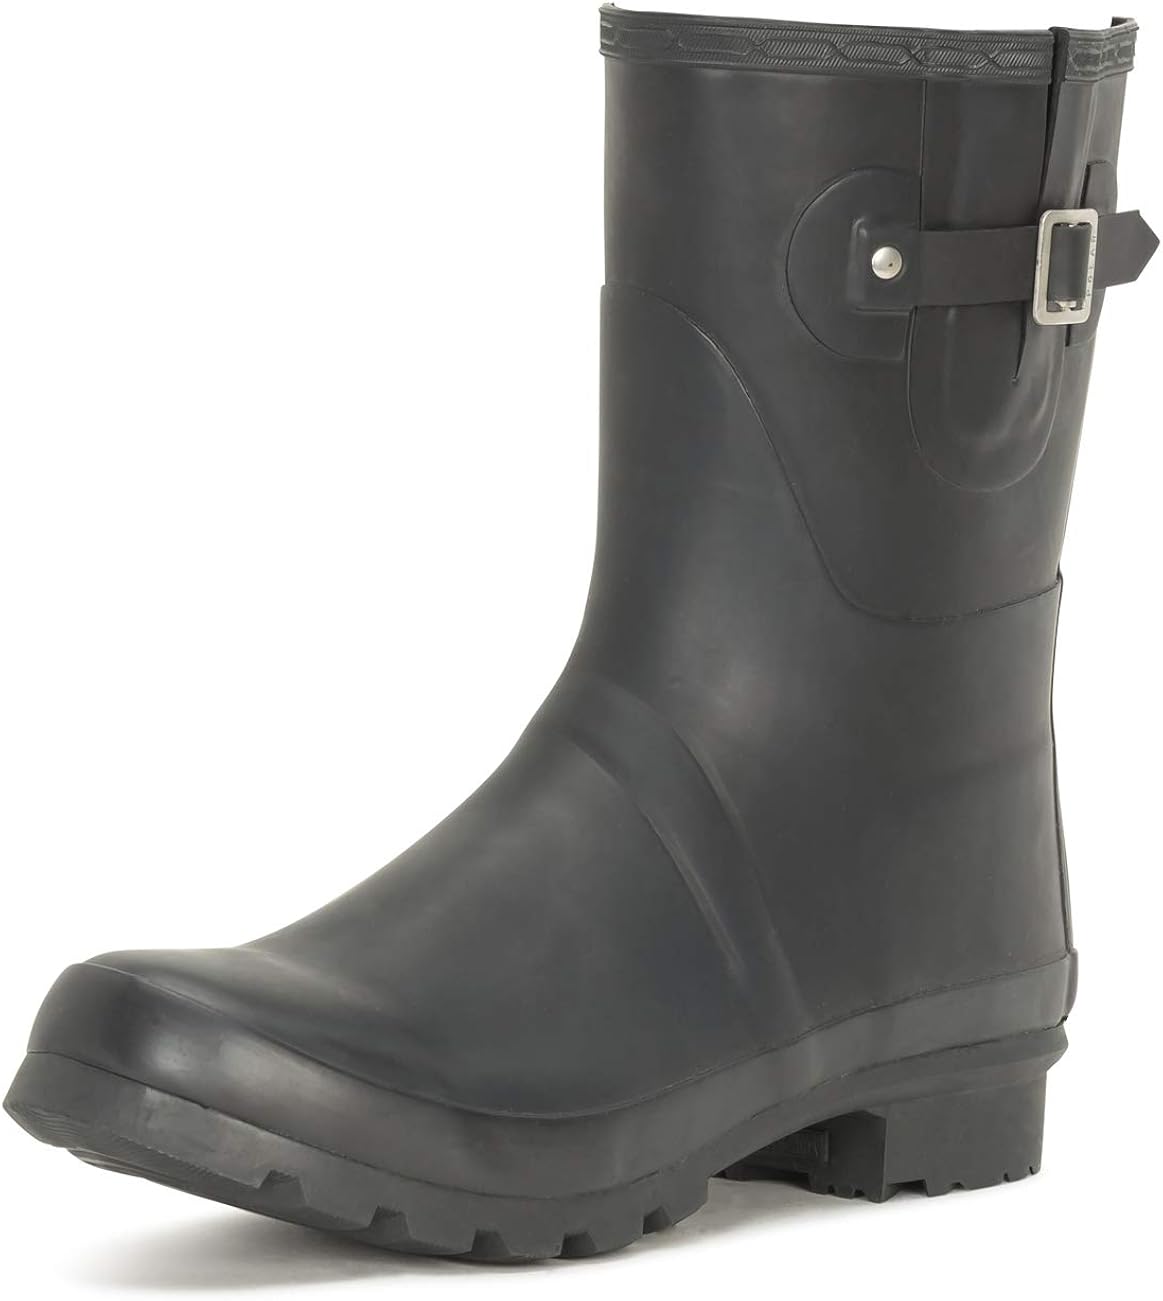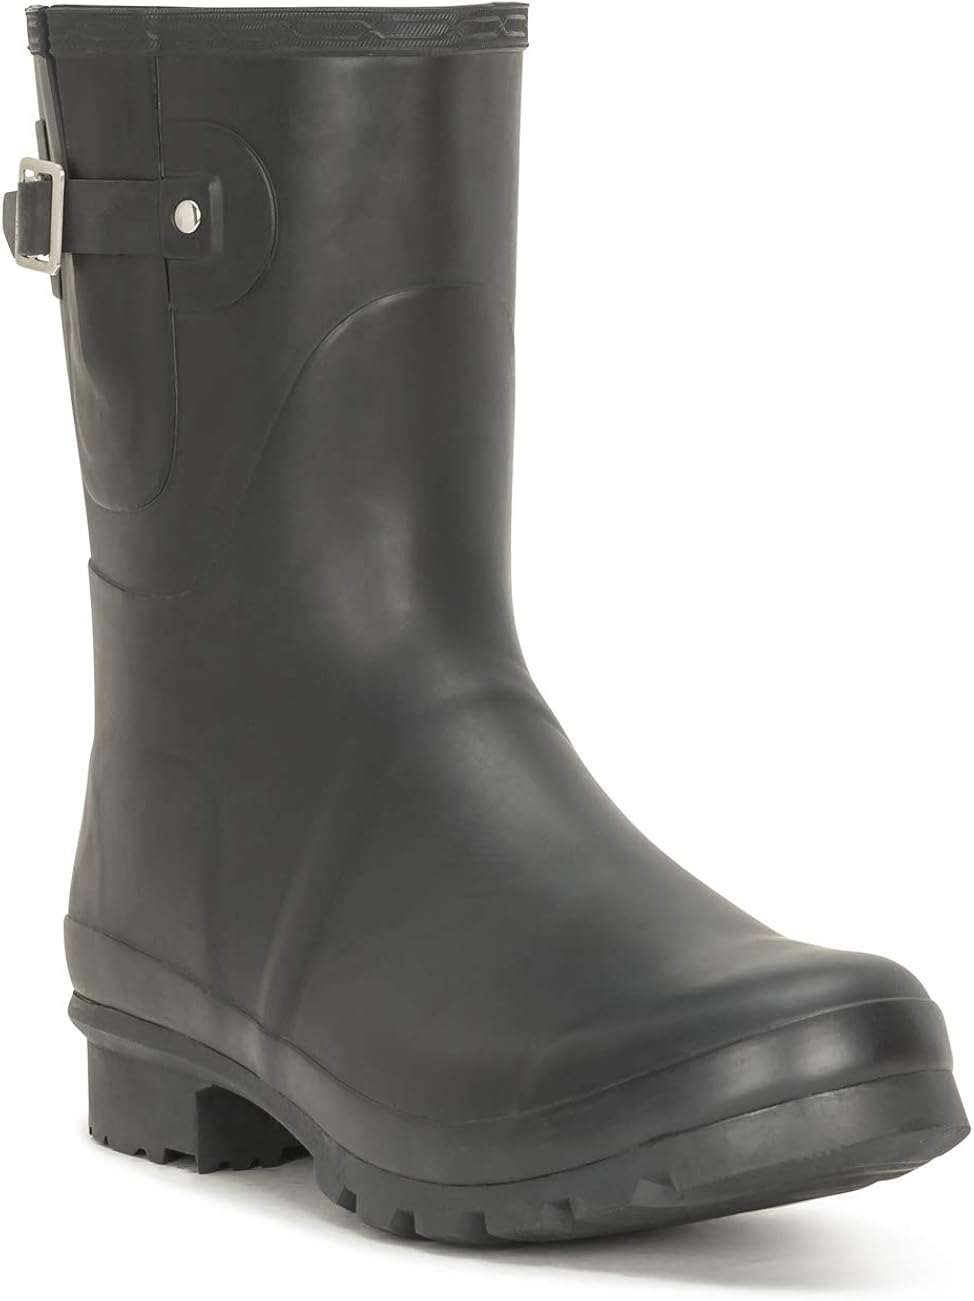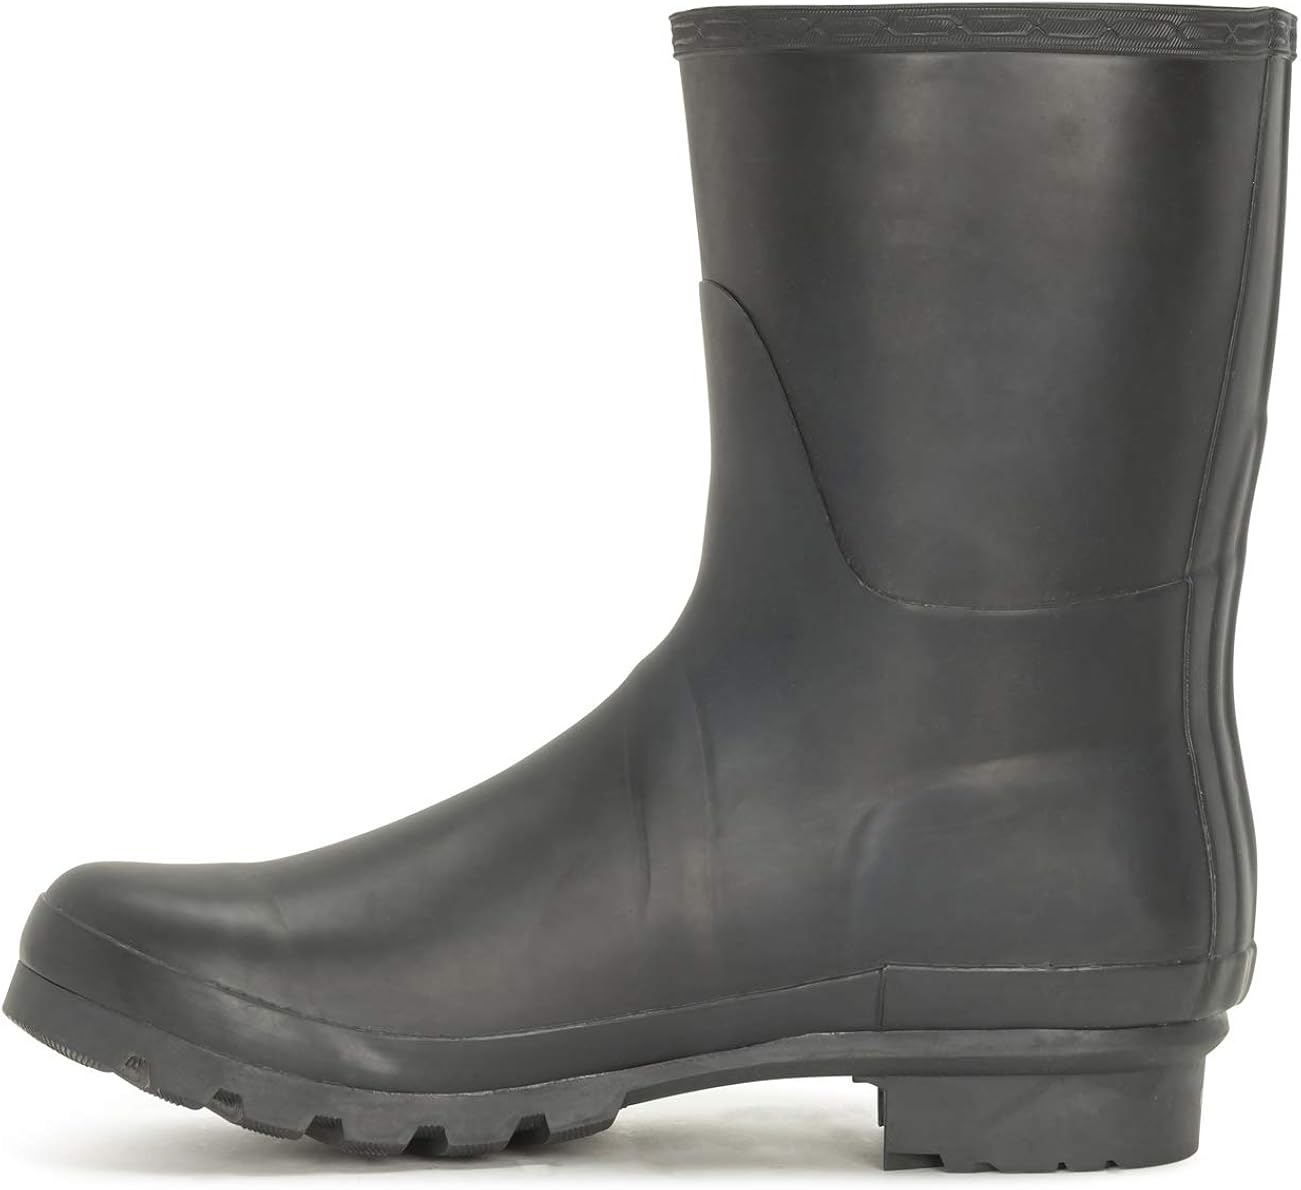
POLAR Mens Adjustable Side Rubber Waterproof Rain Wellingtons Boots
Category: AMAZON FASHION
Polar's cold weather footwear are a must have essential of the winter wardrobe. Ideal casual outdoor footwear for those cold winter days. The calendered slip resistant rubber sole unit gives extra protection against the winter elements. The waterproof mid calf boot features a single adjustable side strap, natural rubber construction, soft cotton lining and a low block heel. This boot will provide ultimate comfort and warmth throughout the autumn and winter seasons.
Features: Rubber | Rubber sole | Shaft measures approximately 10 from arch | Short matte finish, adjustable side | Vulcanized natural rubber upper | Calendered sole unit | Waterproof construction, Quickdry textile lining | Available in a palette of fashionable shades